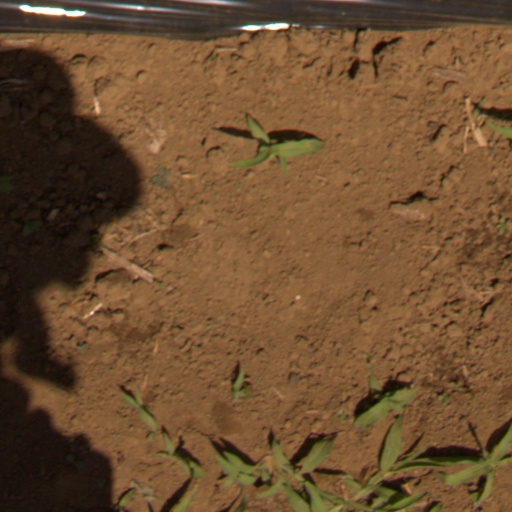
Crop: Jerusalem artichoke